Johann Baptiste Bouttats

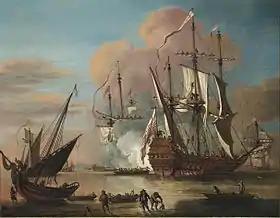
"An honourable East India Company flagship returning to home waters in triumph"

The National Maritime Museum in Greenwich has two paintings by Bouttats. The "Shipping Scene in the Lower Thames, about 1720" depicts a river scene with a warship announcing its arrival by firing its guns amidst other ships including a Dutch flute (a merchant ship). The painting entitled "The Arrival of Charles II at The Hague, 15 May 1660" dated 1738 depicts the events leading to the Restoration of Charles II of England. It shows the process of disembarkation by Charles II when he arrived at The Hague and was greeted by courtiers. The painting was likely based on prints.